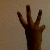
The image shows a hand gesture representing the number 6 in Indian Sign Language.